Great auk

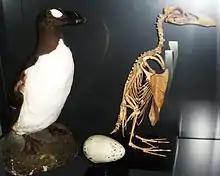
Specimen No. 39, skeleton, and replica egg at Senckenberg Museum

With its increasing rarity, specimens of the great auk and its eggs became collectible and highly prized by rich Europeans, and the loss of a large number of its eggs to collection contributed to the demise of the species. Eggers, individuals who visited the nesting sites of the great auk to collect their eggs, quickly realized that the birds did not all lay their eggs on the same day, so they could make return visits to the same breeding colony. Eggers only collected the eggs without embryos and typically, discarded the eggs with embryos growing inside them.